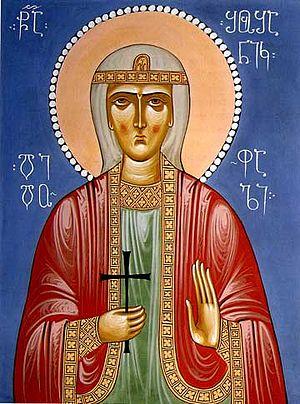
Chouchanik ou Shoushanik rendu en français par Suzanne est une sainte et une des premières martyres chrétiennes de l'Arménie médiévale. Elle fut tuée par son époux le prince Varsken dans la cité de Tsurtavi, en Géorgie. Elle mourut en défendant son droit à pratiquer sa religion chrétienne. Son martyre est évoqué par son confesseur Jacob dans ses œuvres hagiographiques.